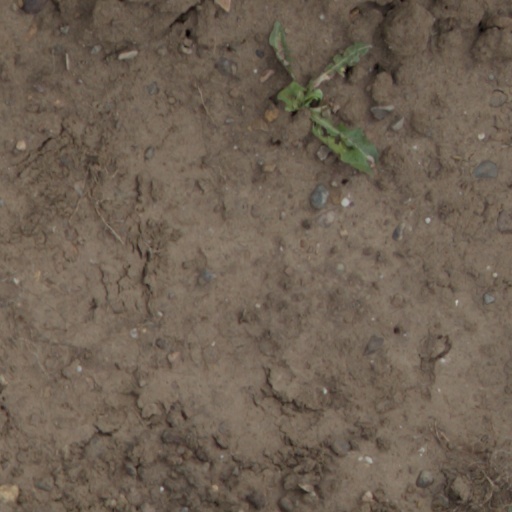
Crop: wheat